South Australian Railways Gb class

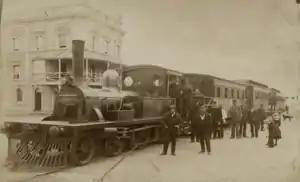
South Australian Railways Gb class No. 159

The South Australian Railways Gb class locomotives were built by Robert Stephenson and Company in 1874 and 1878 for the Glenelg Railway Company, which was later acquired by the South Australian Railways (SAR) on 16 December 1899. The engines were sold to the Adelaide Glenelg & Suburban Railway Company as No. 4 and 5, then subsequently sold to the Glenelg Railway Company in November 1881 with the same numbers. When the SAR purchased the Glenelg Railway Company in 1899, they were classed Gb and renumbered 158 and 159. No. 158 was scrapped in December 1904, while No. 159 persisted until 21 February 1916, before being ultimately scrapped in 1922.